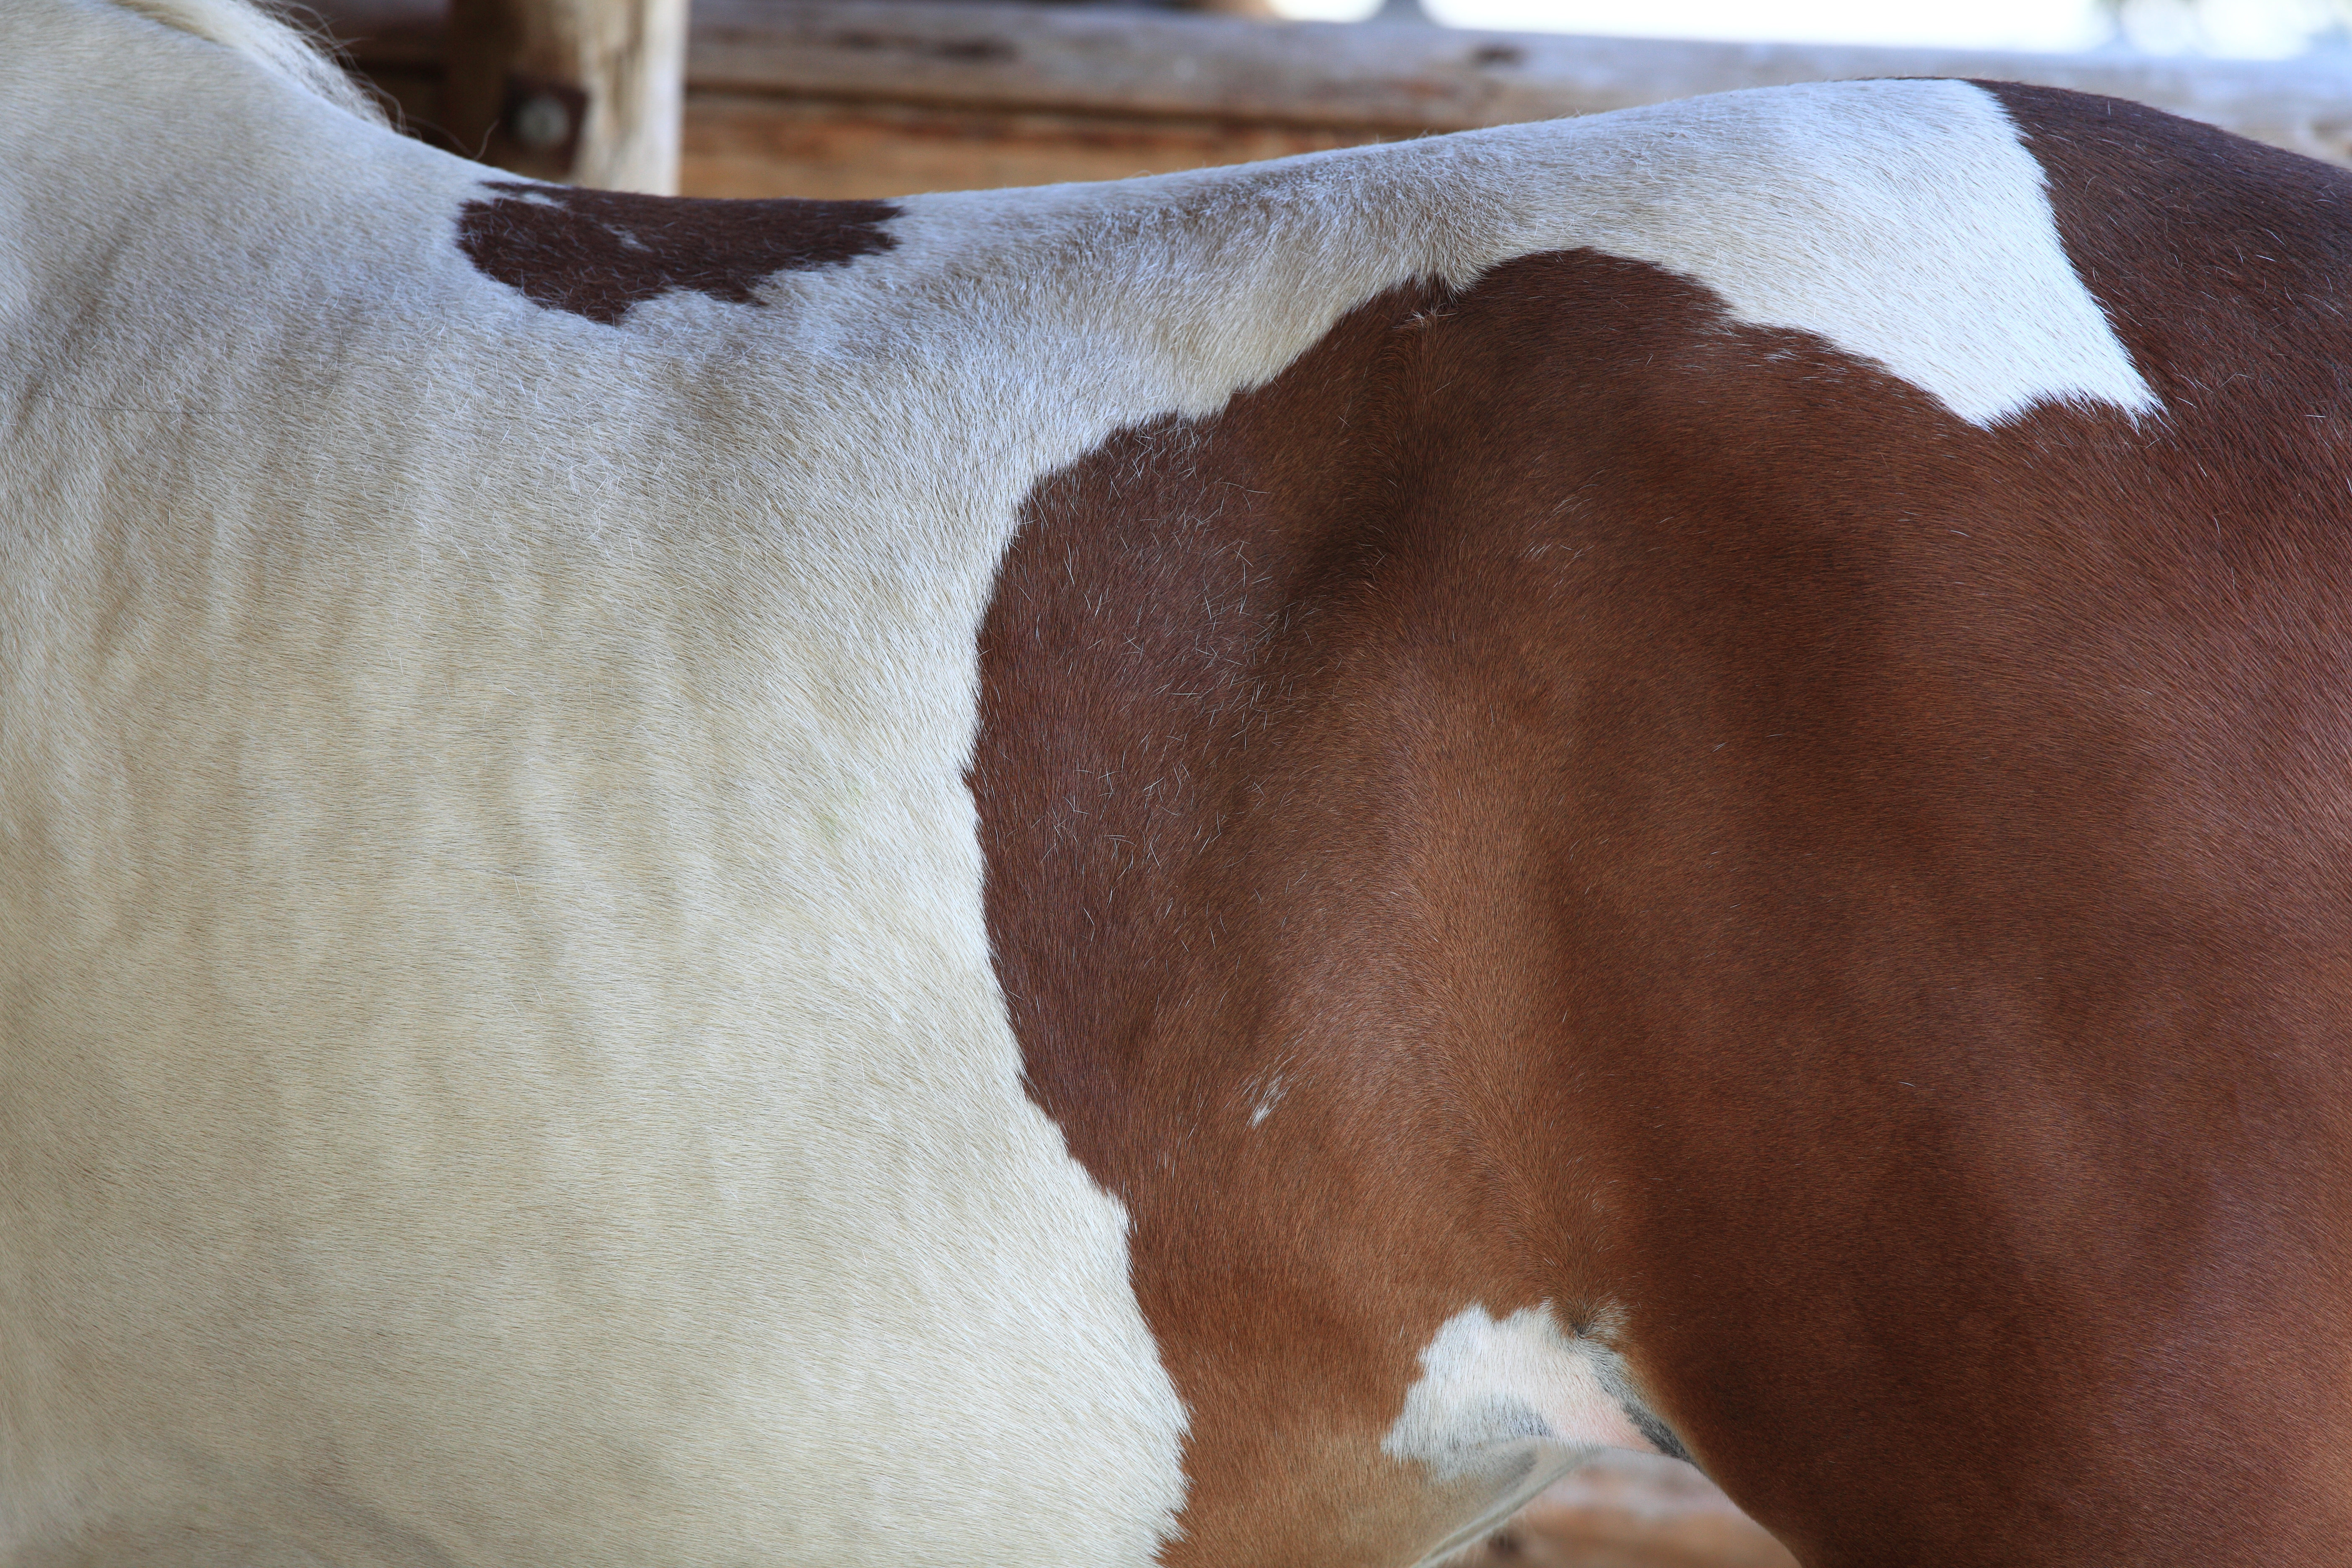
white, high, horse, mammal, stallion, mane, close up, nose, head, mare, 5d, hires, markii, hi, res, resolution, cattle like mammal, horse like mammal